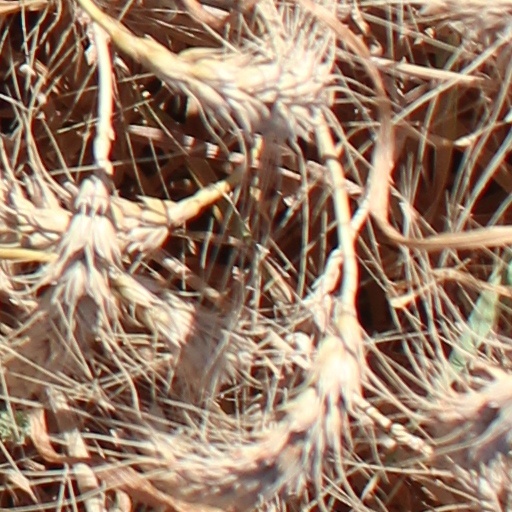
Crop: wheat